Lewis Burwell Puller Jr.

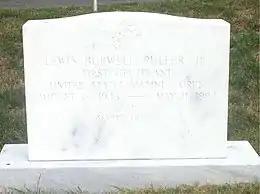
Grave at Arlington National Cemetery

Puller died from a self-inflicted gunshot on May 11, 1994. He was survived by his wife, Linda T. "Toddy" Puller, from whom he had separated in 1991. Puller's survivors included his two children, Lewis III and Maggie; his twin sister, Martha Downs; and sister, Virginia Dabney.